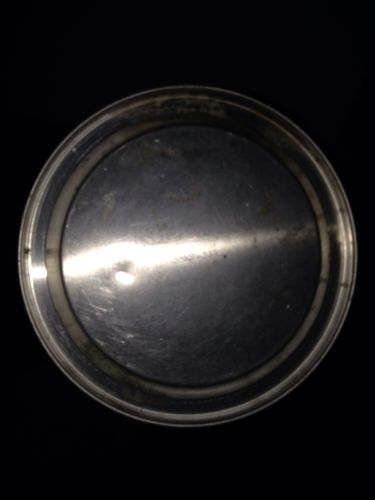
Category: kettle